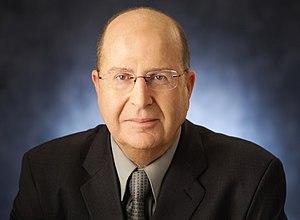
Cette liste présente les 120 membres de la 19ᵉ législature de la Knesset d'Israël au moment de leur élection le 22 janvier 2013 lors des Élections législatives israéliennes de 2013. Elle présente les élus par partis.